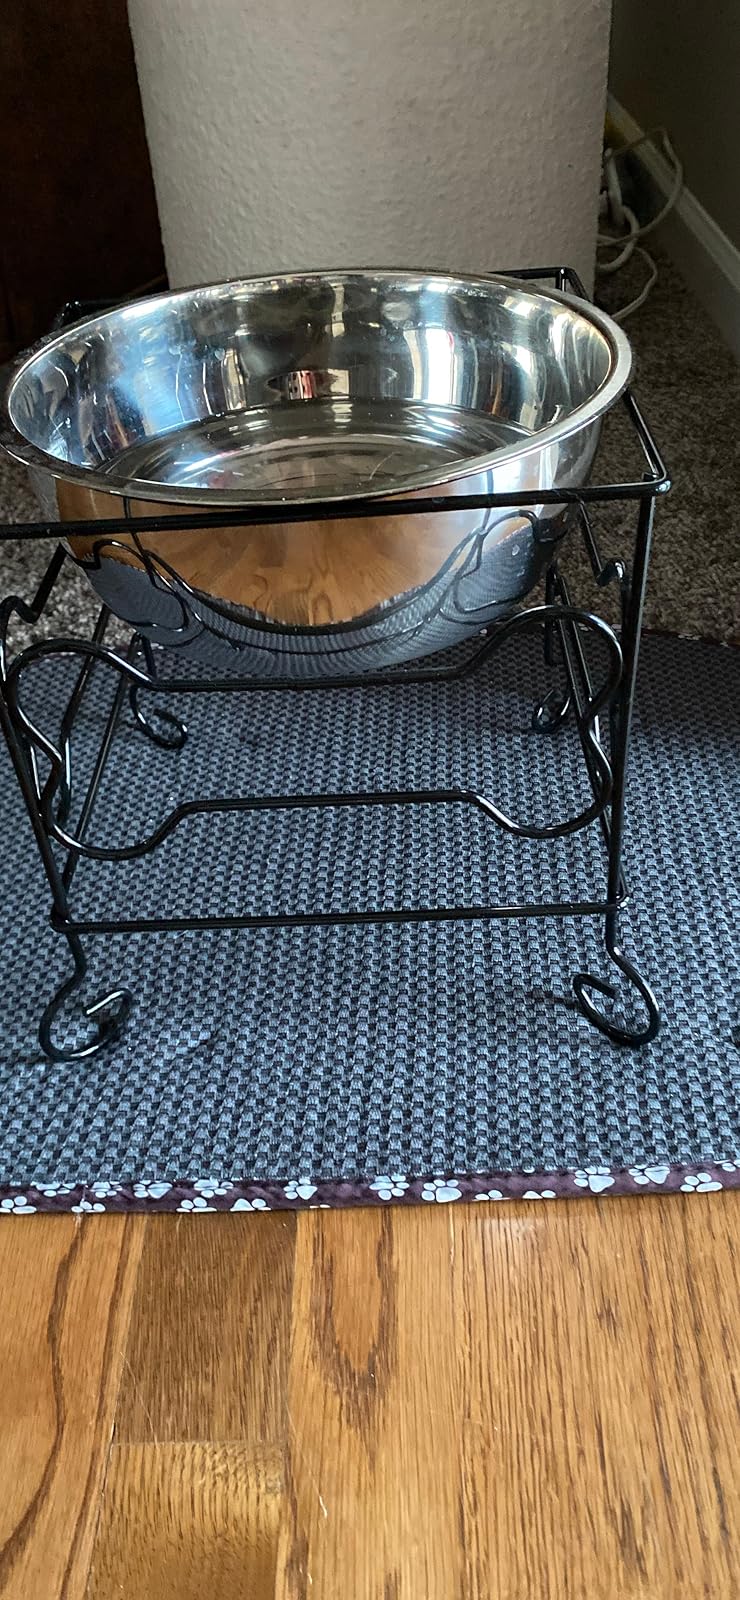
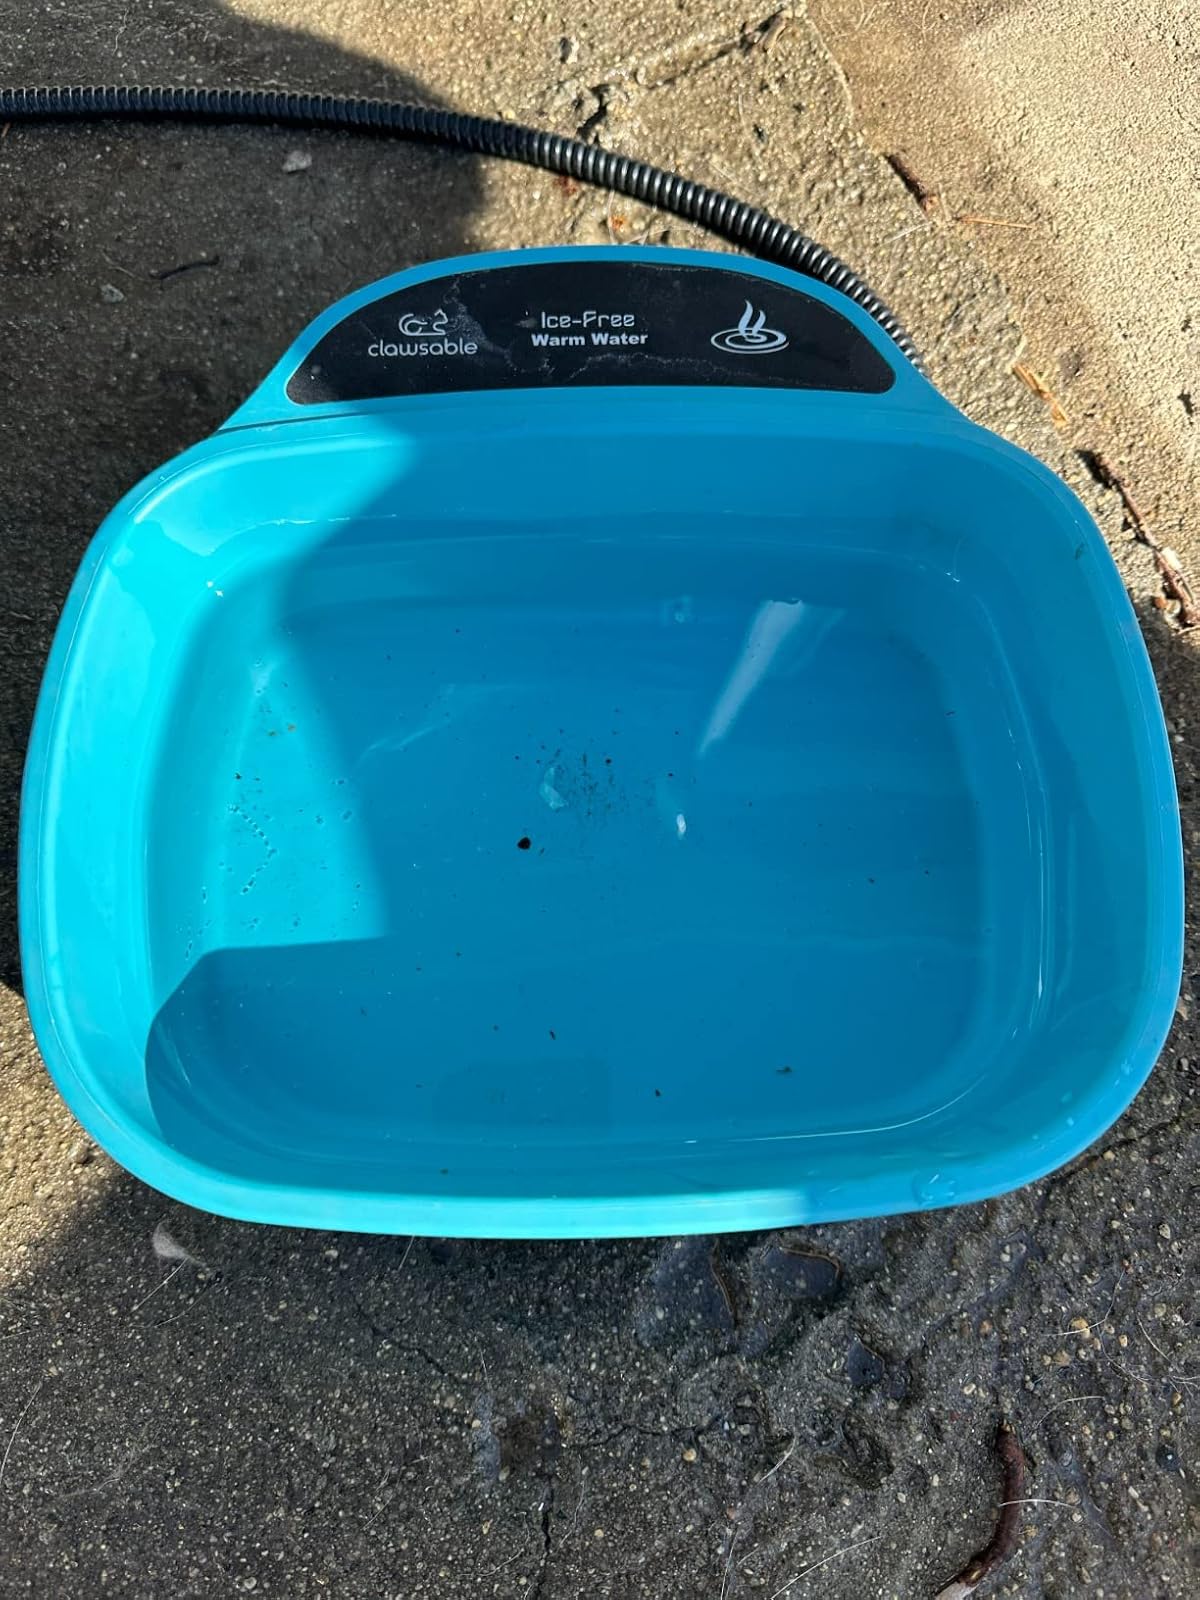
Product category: items_bowl
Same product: no